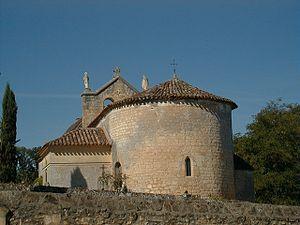
Bourniquel est une commune française située dans le département de la Dordogne, en région Nouvelle-Aquitaine.